Jacques Drouin

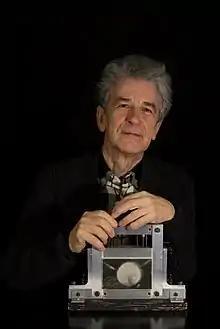
Drouin at the Cinémathèque québécoise in 2017

Jacques Drouin (28 May 1943 – 28 August 2021) was a Canadian animator and director most known for his pinscreen animation.